Curtis LeMay

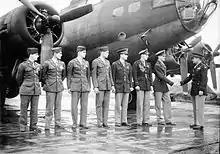

When the U.S. entered World War II in December 1941 after the Japanese attack on Pearl Harbor, LeMay was a major in the United States Army Air Forces (he had been a first lieutenant as recently as 1940), and the commander of a newly created B-17 Flying Fortress unit, the 305th Bomb Group. He took this unit to England in October 1942 as part of the Eighth Air Force, and led it in combat until May 1943, notably helping to develop the combat box formation. In September 1943, he became the first commander of the newly formed 3rd Air Division. He personally led several dangerous missions, including the Regensburg section of the Schweinfurt–Regensburg mission of August 17, 1943. In that mission, he led 146 B-17s to Regensburg, Germany, beyond the range of escorting fighters, and, after bombing, continued on to bases in North Africa, losing 24 bombers in the process.